Mazda B series

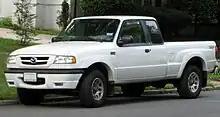
2002–2009 Mazda Truck B4000 extended cab

For the 1994 model year, Mazda North America ended sales of the fourth-generation (UF) B-Series, replacing the model line with a Mazda-badged version of the Ford Ranger. Effectively in reverse of the agreement that produced the Ford Courier for 1972–1982, the Mazda B-Series for Mazda North America was produced by Ford for 1995. Shifting from Hiroshima, Japan, the B-Series was produced alongside the Ranger in St. Paul, Minnesota in the Ford Twin Cities Assembly facility. The B-Series was the second Mazda light truck produced by Ford, following the 1991-1994 Mazda Navajo (a three-door Ford Explorer).